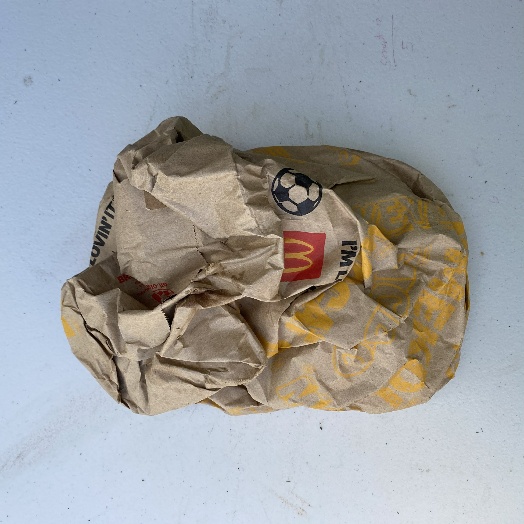
Label: Paper